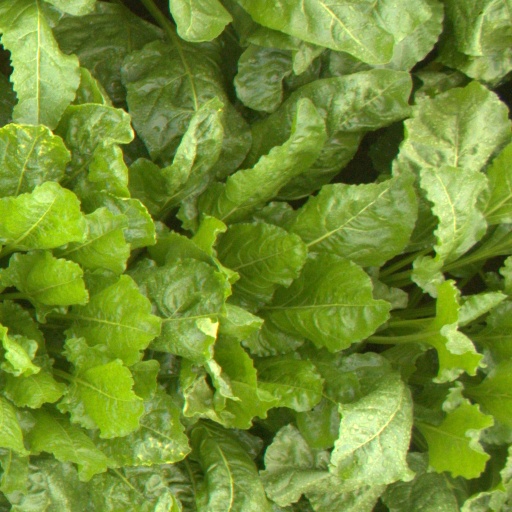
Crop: sugar beet